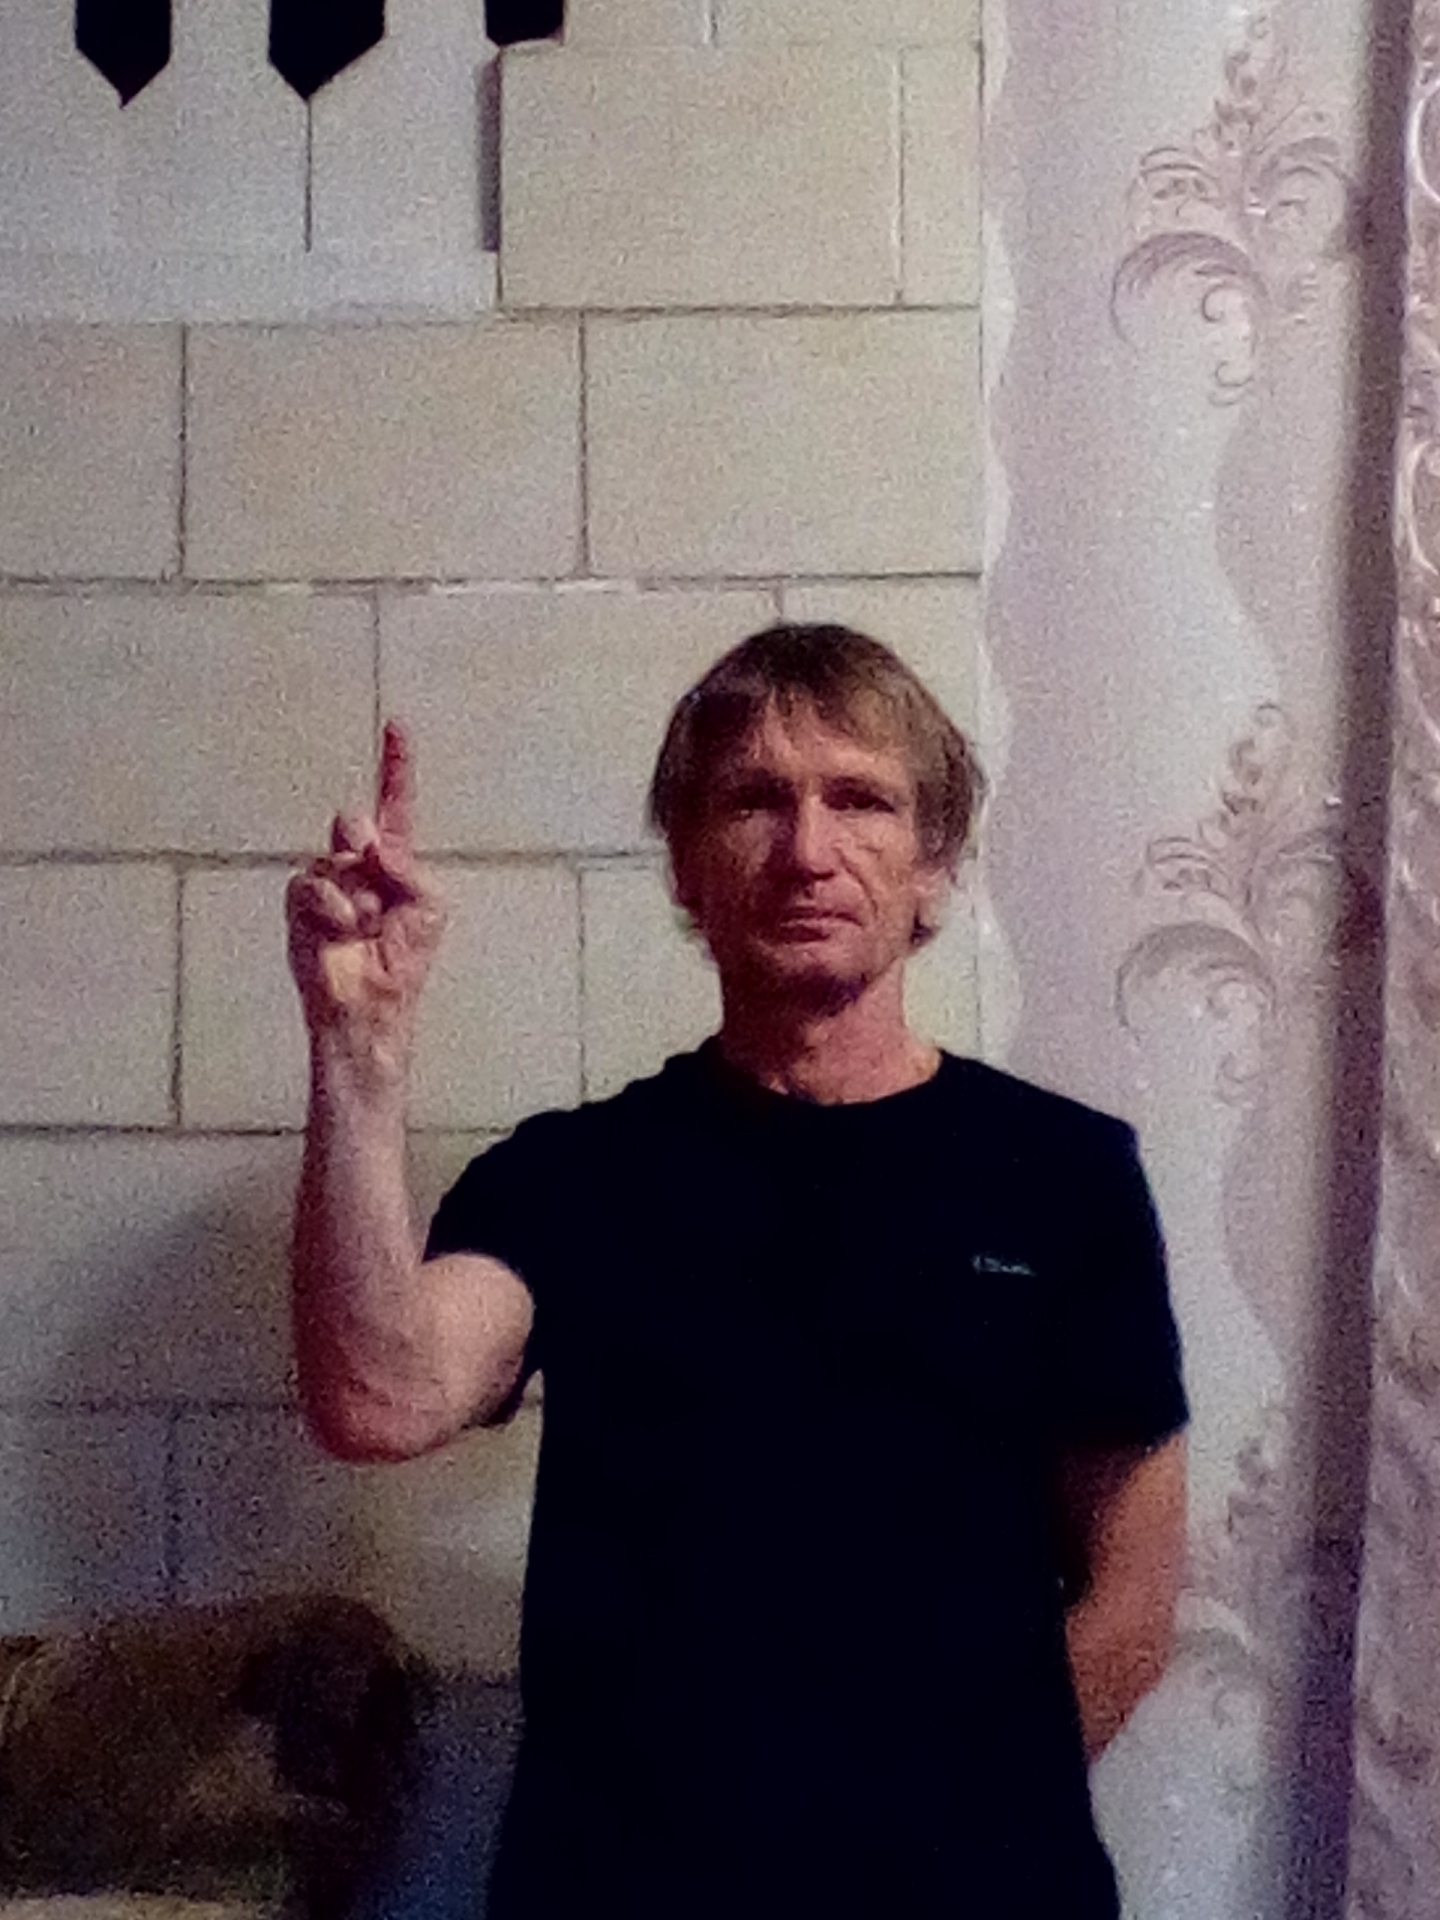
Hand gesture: one